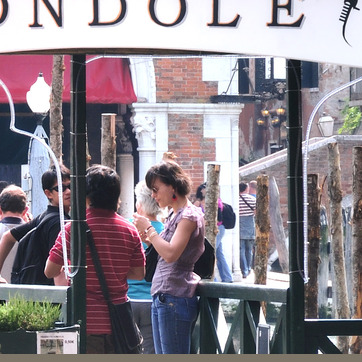
Material: hair